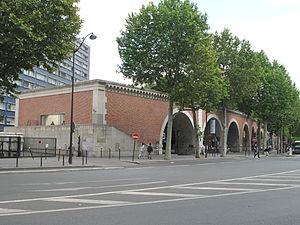
Début du viaduc des Arts, supportant la promenade plantée